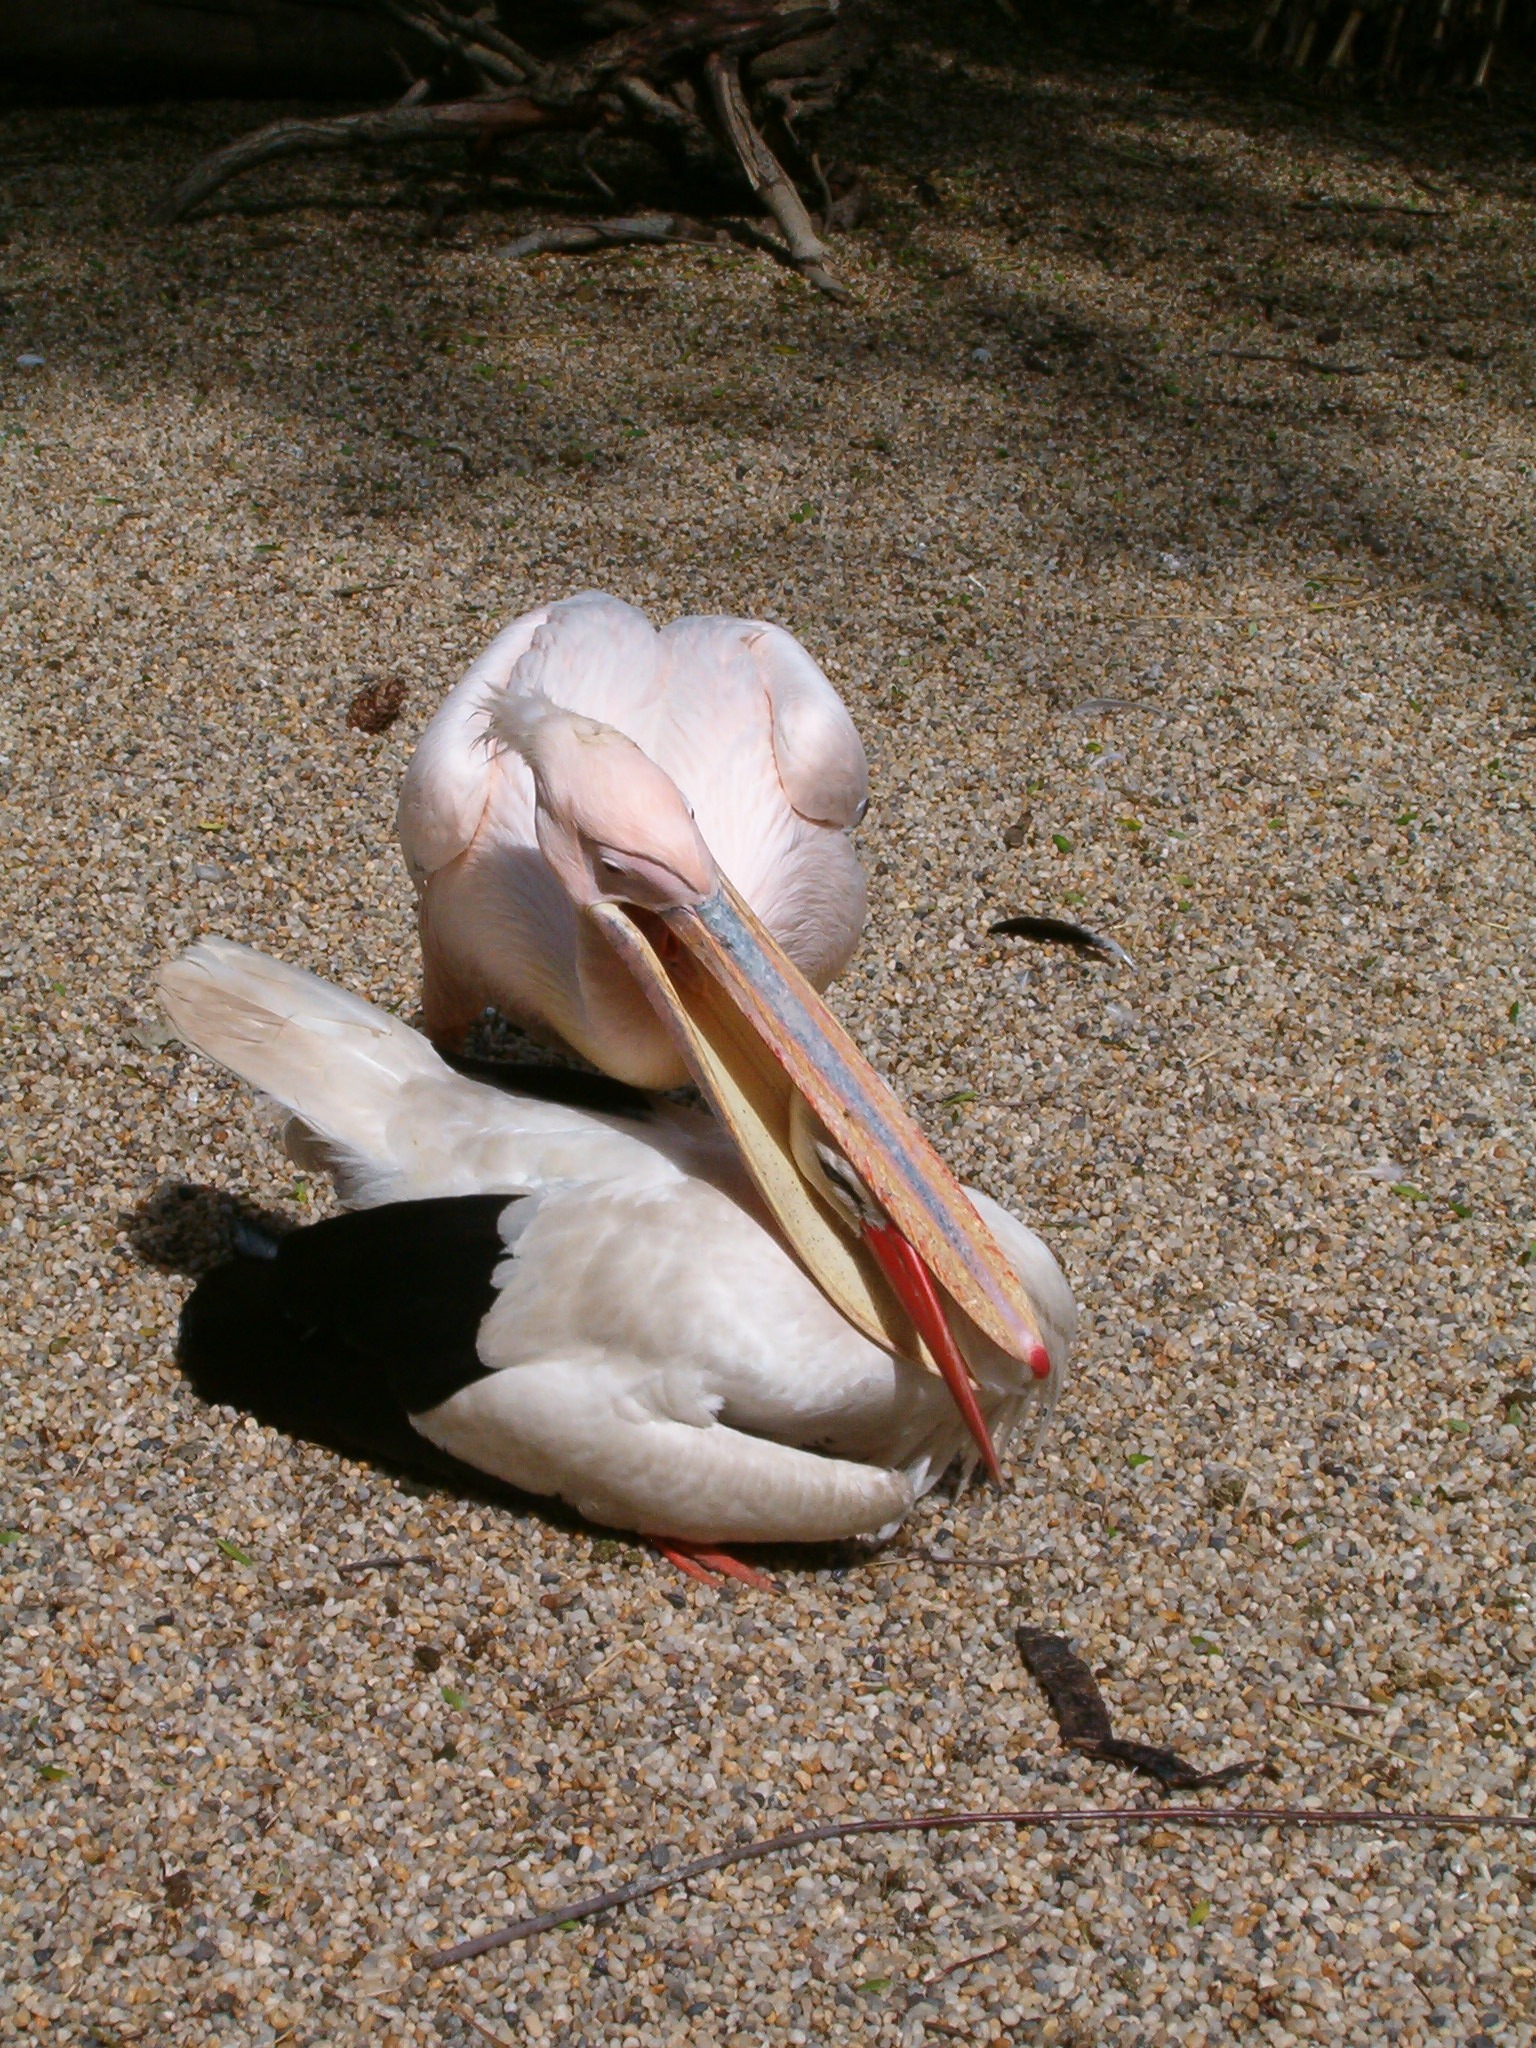
bird, wing, animal, pelican, seabird, wildlife, fauna, stork, flamingo, vertebrate, water bird, k k heron, sweet baby